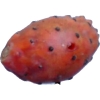
Label: cactus_fruit_red